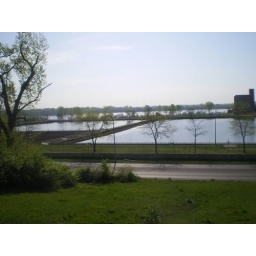
over the water treatment plant to the river